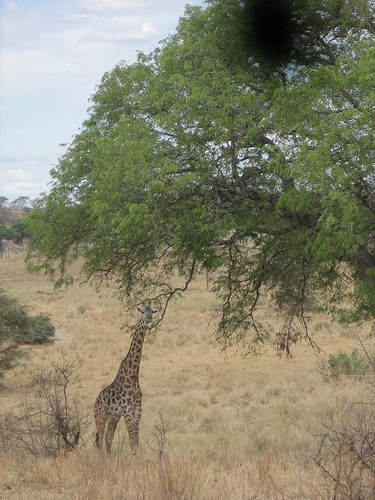
A tall adult giraffe is hanging out underneath a tree.
A giraffe standing on top of a dry grass field.
THERE IS A GIRAFFE THAT IS WALKIONG ON TEH GRASS
A giraffe standing in a grassy field near a tree
A giraffe is in a field of grass eating leaves off a tree.